The Heath Is Green (1932 film)

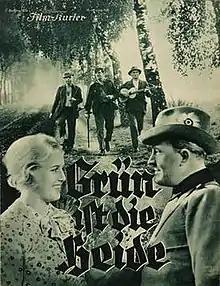

The Heath Is Green is a 1932 German musical film directed by Hans Behrendt and starring Camilla Spira, Peter Voß and Theodor Loos.